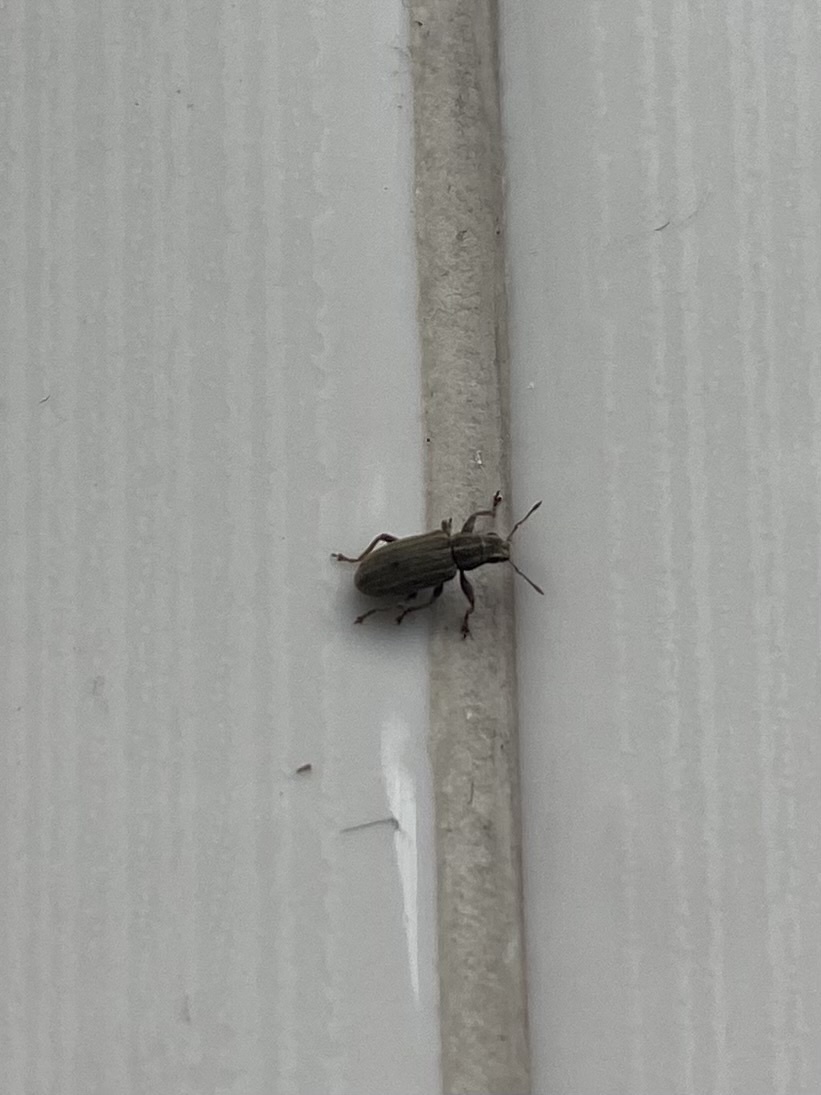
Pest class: pea_leaf_weevil